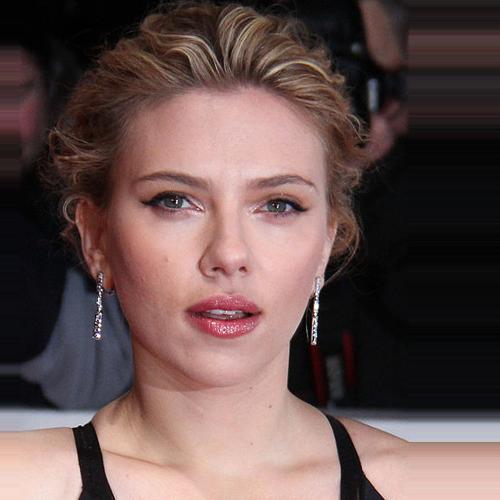
Age: 27